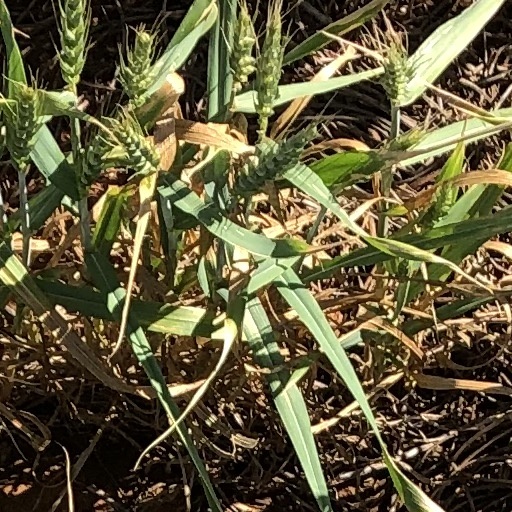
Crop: wheat